Waldo Hall

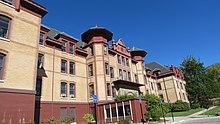
The building's exterior, 2012

Waldo Hall was named in 1907 for Clara H. Waldo, the wife of pioneer and Oregon supreme court judge John B. Waldo. She served on OSU's board of regents and was the first woman in the U.S. to serve on the board of a state college. She was also the first woman to address an OSU graduation class.